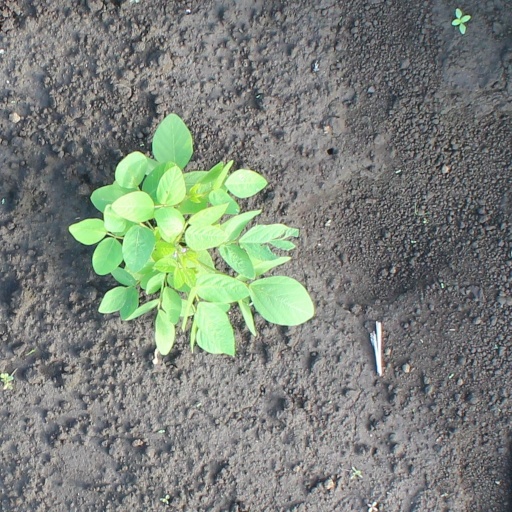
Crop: soybean